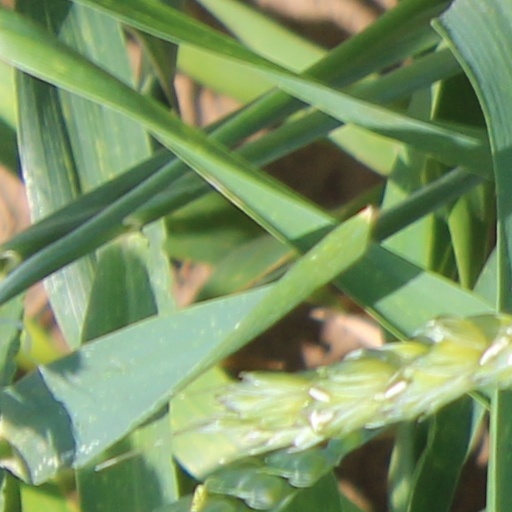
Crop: wheat